Ivana, Batanes

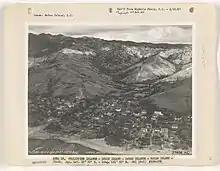
Aerial view of Ivana, 1937

Ivana is one of the three major "pueblo"s of Batanes in the first half of the 19th century, alongside Basco and Marigatao. A mission was established in the area in the late 18th century, with evangelization being described as successful mainly due to the baptism of seven of the nine principals of Ivana.